Galați County

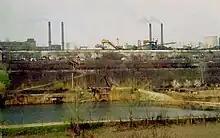
View of the Liberty Steel Works in Galați, its rail network and lake Cătușa

On the national economy as a whole, Galați county is the main producer of pig iron, crude steel, hot or cold-rolled sheets and strips, and the second in the production of maritime ships. The metallurgical industry in Galați (Liberty Steel Works) accounts for 55.6% of Romania's steel production, 55% of the production of rolled products and 90.4% of the production of cold-rolled sheets and strips. More than two-thirds of metallurgical production is exported. The naval industry (Damen Shipyard Galați), a branch of great tradition locally, produces river and sea vessels up to 65,000 tdw, as well as marine drilling platforms.